Maite Nkoana-Mashabane

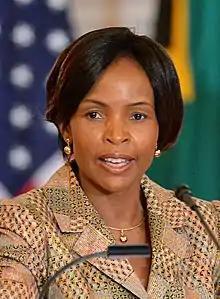

Maite Emily Nkoana-Mashabane (born 30 September 1963), formerly known as Maite Mohale, is a South African politician who served as the Minister of Women, Youth and Persons with Disabilities. She was Minister of Rural Development and Land Reform from 2018 to 2019, and previously served as Minister of International Relations and Cooperation from 2009 to 2018. Nkoana-Mashabane is also a former member of the National Executive Committee of the African National Congress (ANC).